Phillips Cycles

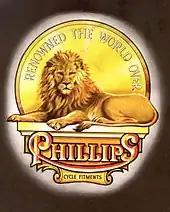
Trade mark

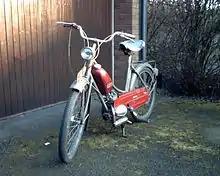
1960 Phillips Panda Mark 1 (P40)

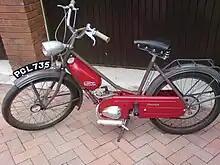
1960 Mark 1 Phillips Panda

Phillips Cycles Ltd. was a British bicycle manufacturer based in Smethwick near Birmingham, England. Its history began early in the 20th century and ended in the 1980s by which time it had become part of Raleigh Industries, itself a part of the Tube Investments group. For a number of years, the company was the second-largest bicycle producer in Britain, after Raleigh. The company motto, which was carried on all its badges, was "Renowned the World Over". The "Phillips" brand is still used around the world, especially in China and the Far East, having been licensed by Raleigh.